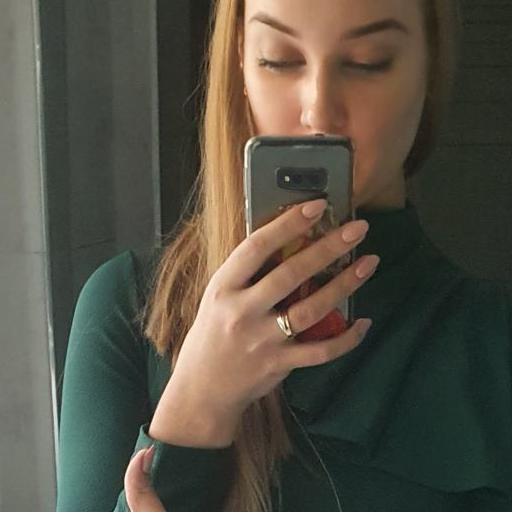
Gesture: no_gesture